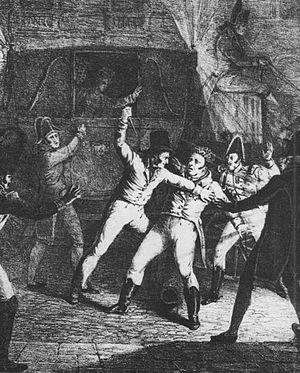
Cette page concerne l'année 1820 du calendrier grégorien.